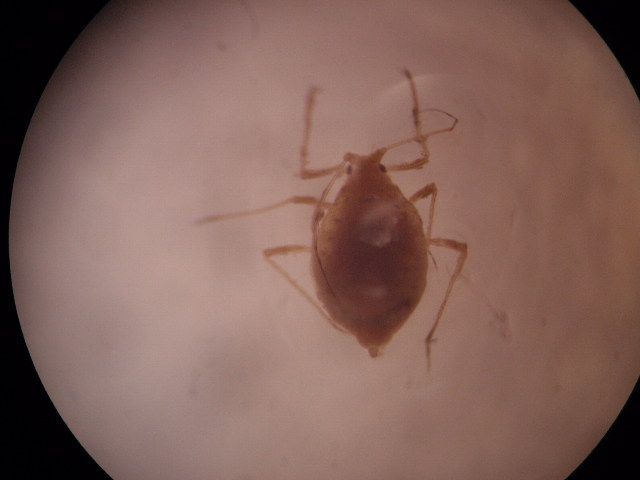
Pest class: green_peach_aphid